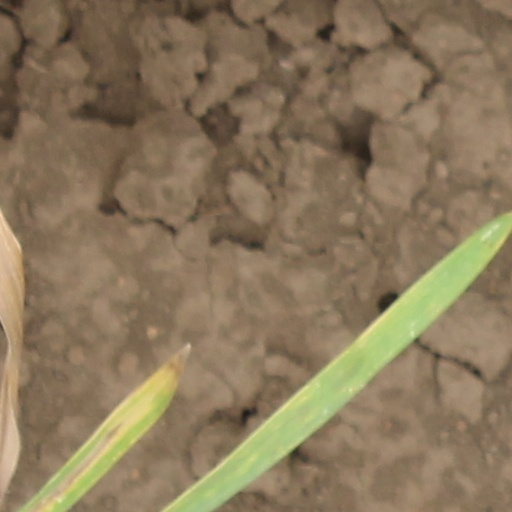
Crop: wheat